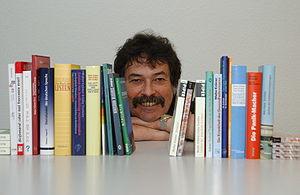
Walter Krämer, né le 21 novembre 1948 à Ormont, est un économiste allemand également connu pour son activité de président du Verein Deutsche Sprache. Il est professeur de statistique économique et sociale à l'université technique de Dortmund.